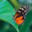
Label: butterfly